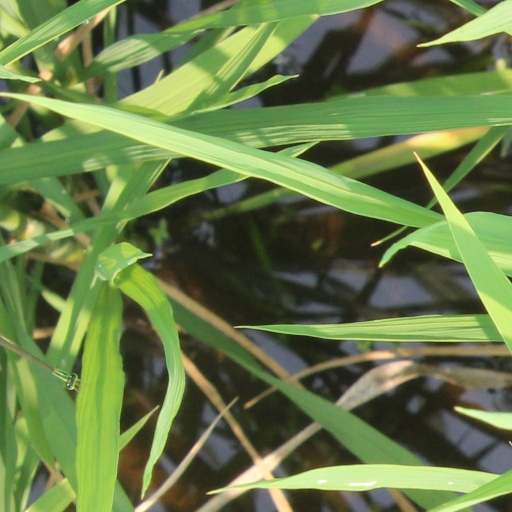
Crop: rice